Harvest Auto Racing Classic

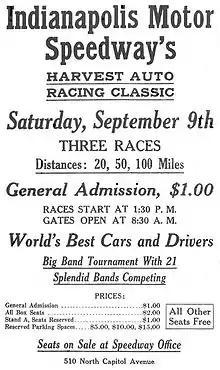
Advertisement for the Harvest Auto Racing Classic.

The 1916 Indianapolis 500 was held on May 30, 1916. Under unique circumstances, the race was scheduled for 300 miles rather than the traditional 500-mile distance. World War I was escalating abroad, but the United States had not yet entered the war. Parallel to that, Speedway president Carl G. Fisher was in an ongoing feud with the local hoteliers, and at the same time was under a false impression that fans thought that 500 miles was too long of a race. He believed in the idea that fans may better enjoy a shorter event, and thus the race was shortened to a 300-mile distance. After a lackluster reception, the decision was quickly reversed, and the Memorial Day classic was to revert to 500 miles for 1917. The 1917 Indianapolis 500 was scheduled, however, Speedway management understood that the race may be cancelled on account of the United States entering the war.